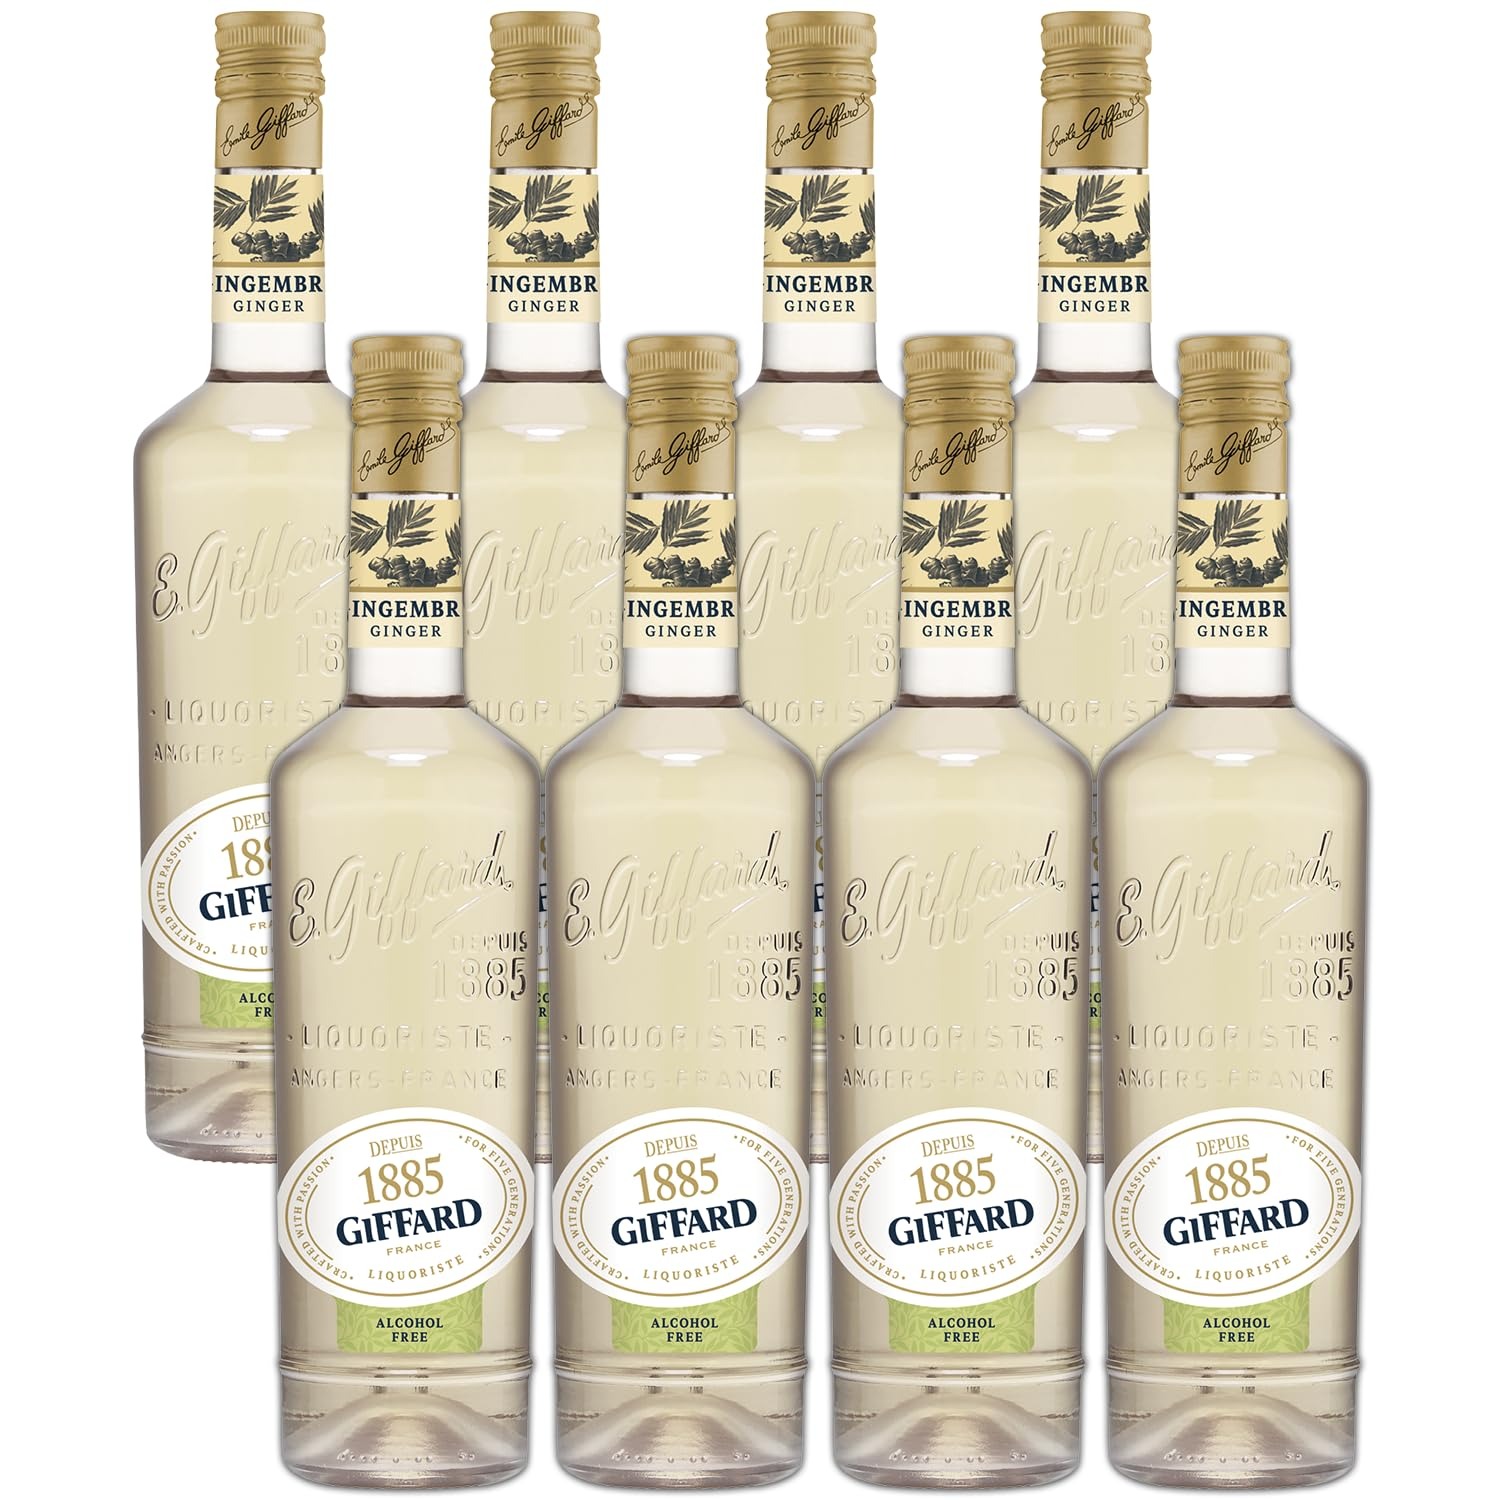
Item Name: Giffard Depuis 1885 Ginger, Alcohol-Free Liqueur 8 Pack - Made in France, 700ml Bottles, Perfect for Spritzers, Mixed Drinks
Bullet Point 1: Ginger: GIFFARD Ginger Alcohol Free is made from a maceration of ginger roots in white wine vinegar. Warm, lemony, pungent, bitter and earthy notes with a hint of lemongrass.
Bullet Point 2: Giffard unveils a new line inspired by their liqueur expertise, employing the shrub technique to macerate fruits and plants in wine vinegar.
Bullet Point 3: The result is a range of alcohol-free products with exceptional aromatic complexity and reduced sugar content, highlighting their intense flavors.
Bullet Point 4: With a dedication to sourcing the finest ingredients, Giffard emphasizes quality in their Alcohol-Free range, offering a sensory experience characterized by complexity and mouthfeel.
Bullet Point 5: Giffard's Alcohol-Free line presents an opportunity to recreate beloved cocktails like the Sex on the Beach and Mai Tai without the need for alcohol.
Bullet Point 6: By offering non-alcoholic alternatives, Giffard enables cocktail enthusiasts to savor the same flavor depth and complexity in their favorite drinks, minus the alcohol content.
Bullet Point 7: Includes (8) 700ml Bottles, Phone and tablet holder and tasting notes/recipes.
Value: 24.0
Unit: Fl Oz

Price: 319.98